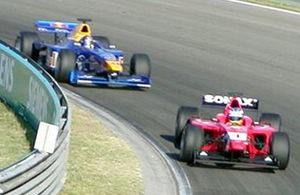
Le championnat international de F3000 2003 a été remporté par le Suédois Bjorn Wirdheim sur une monoplace de l'écurie Arden.